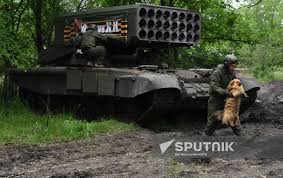
Label: Self Propelled Artillery